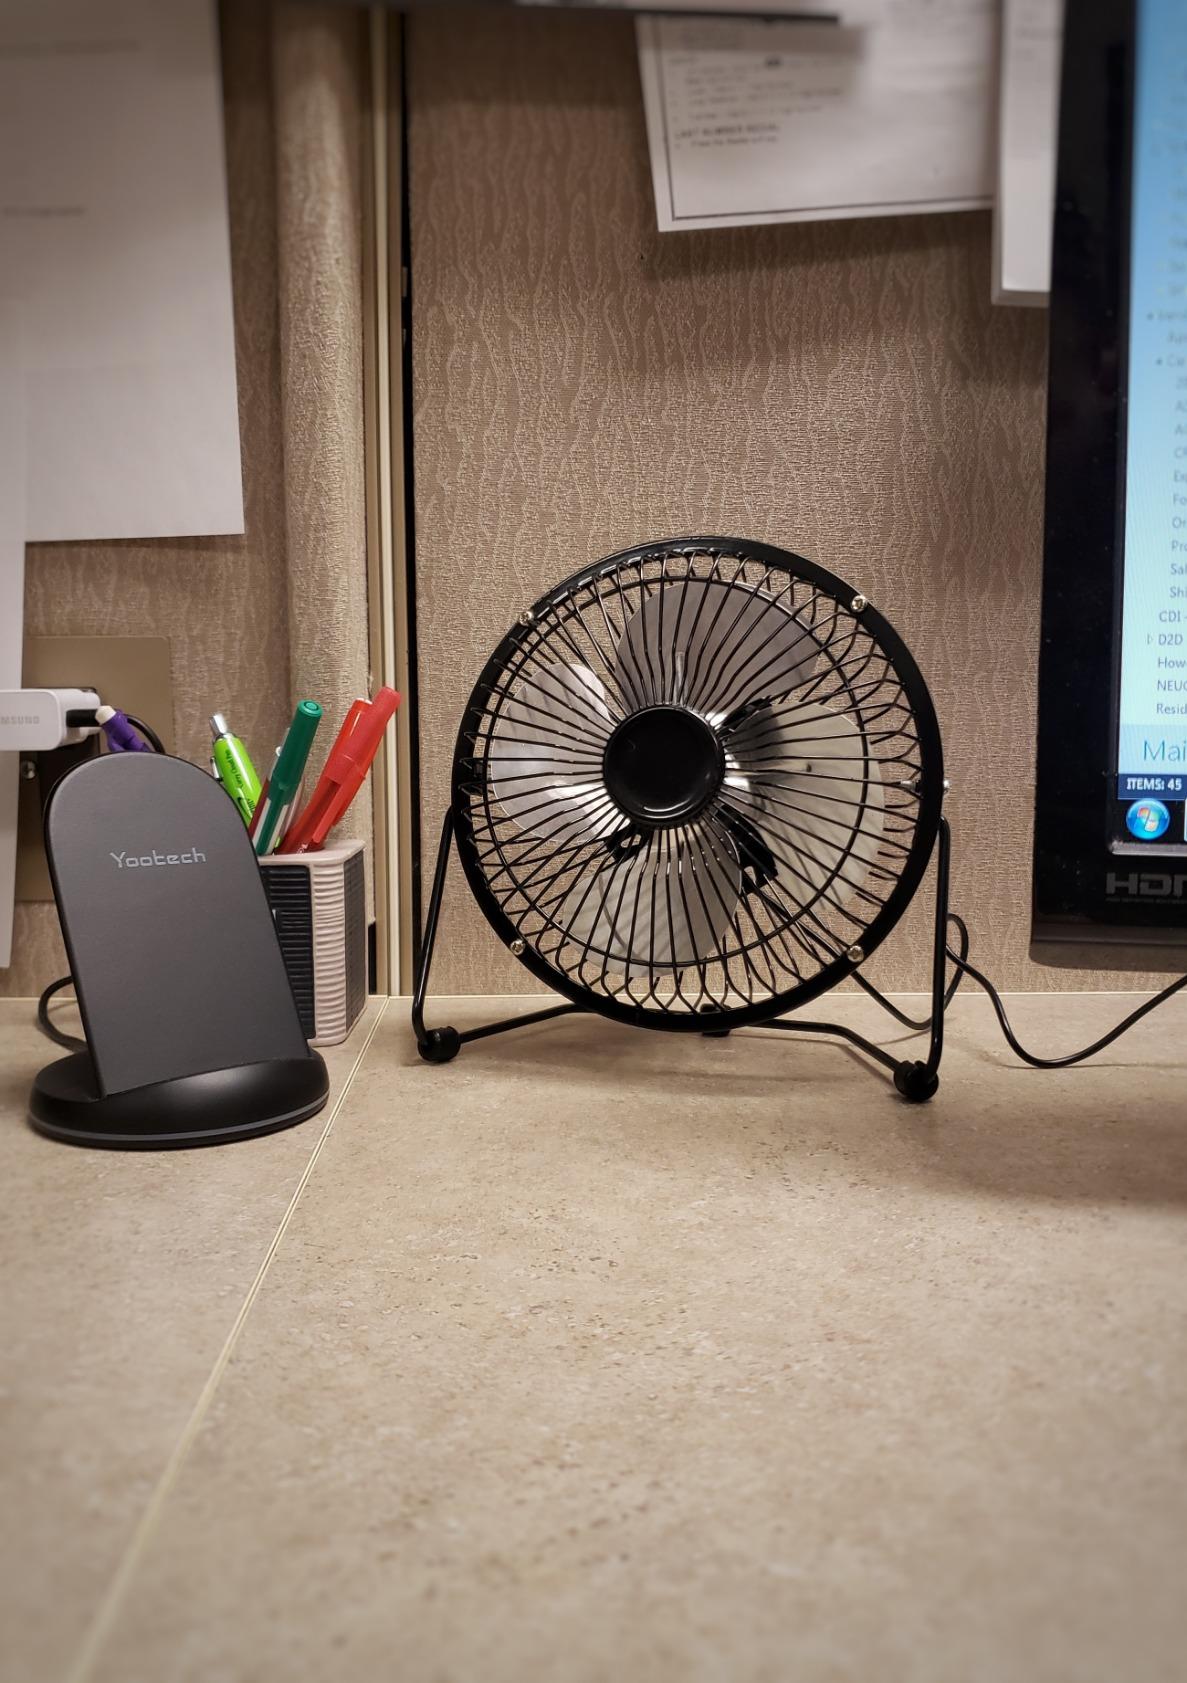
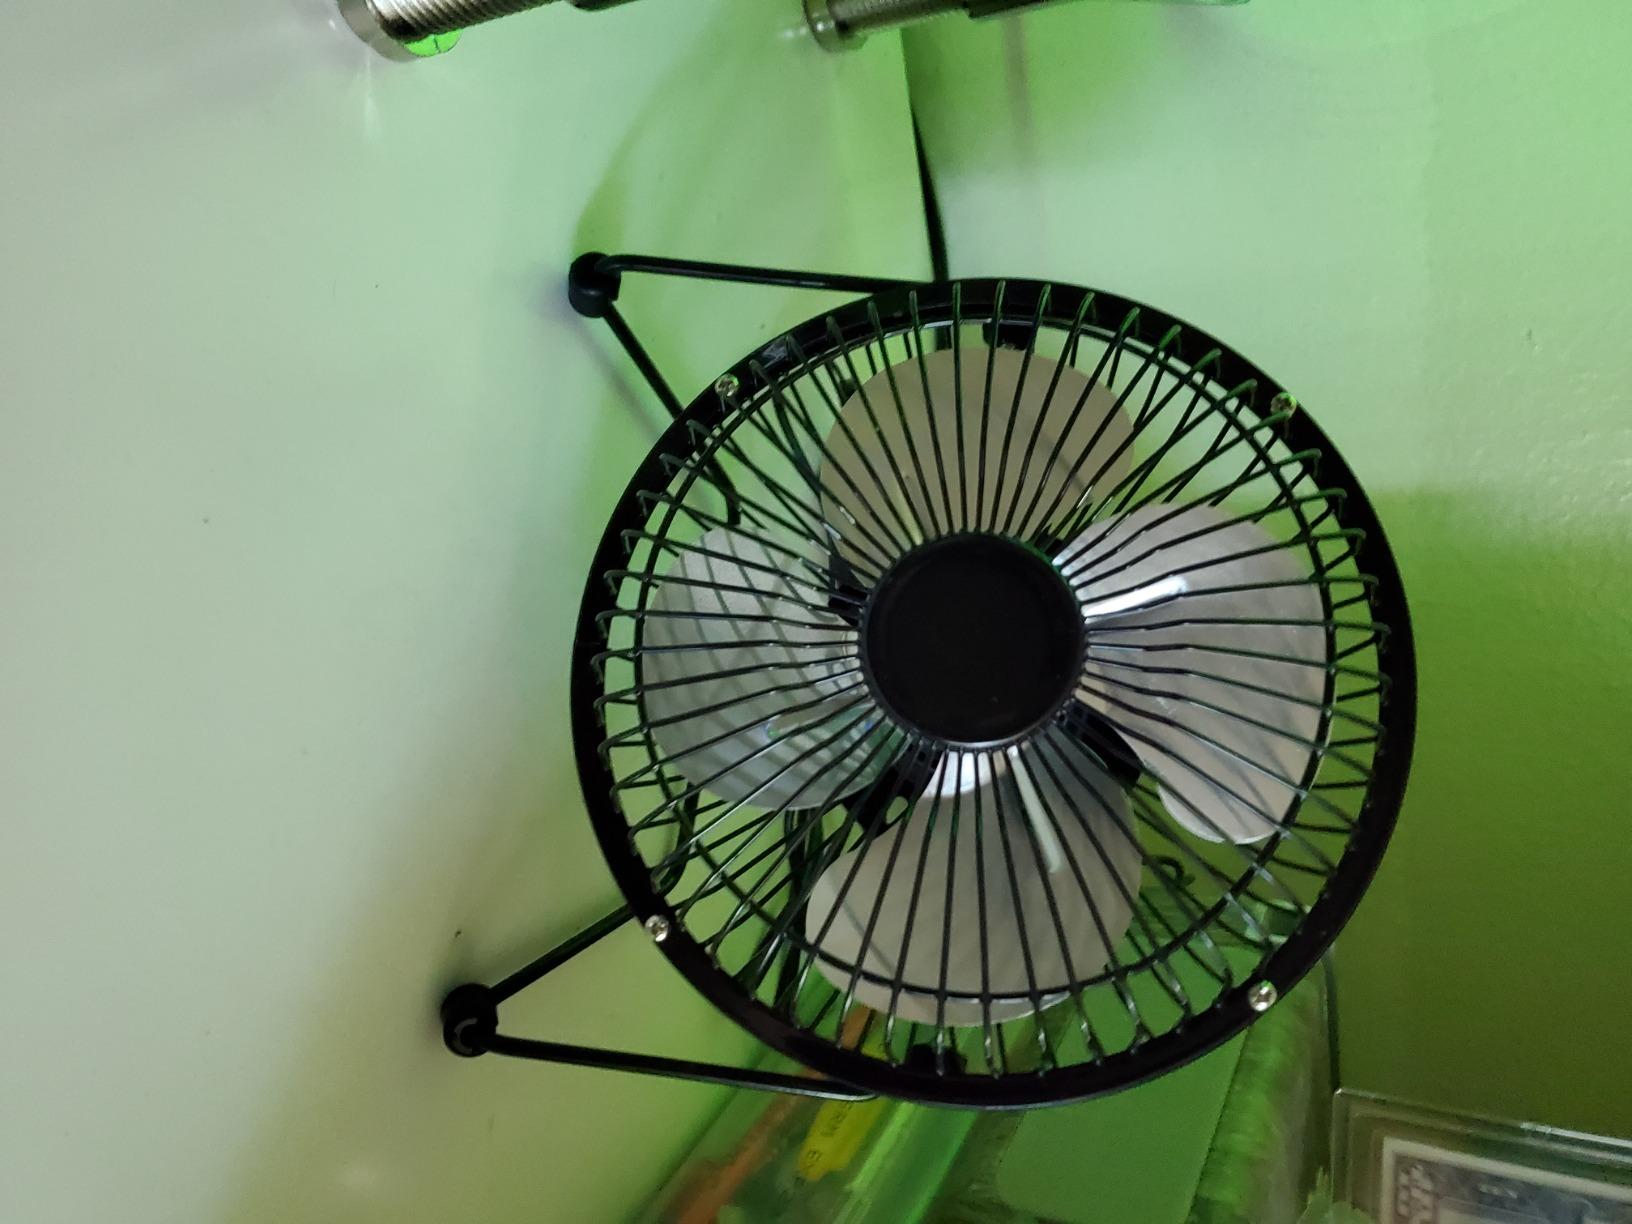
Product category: fan
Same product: yes